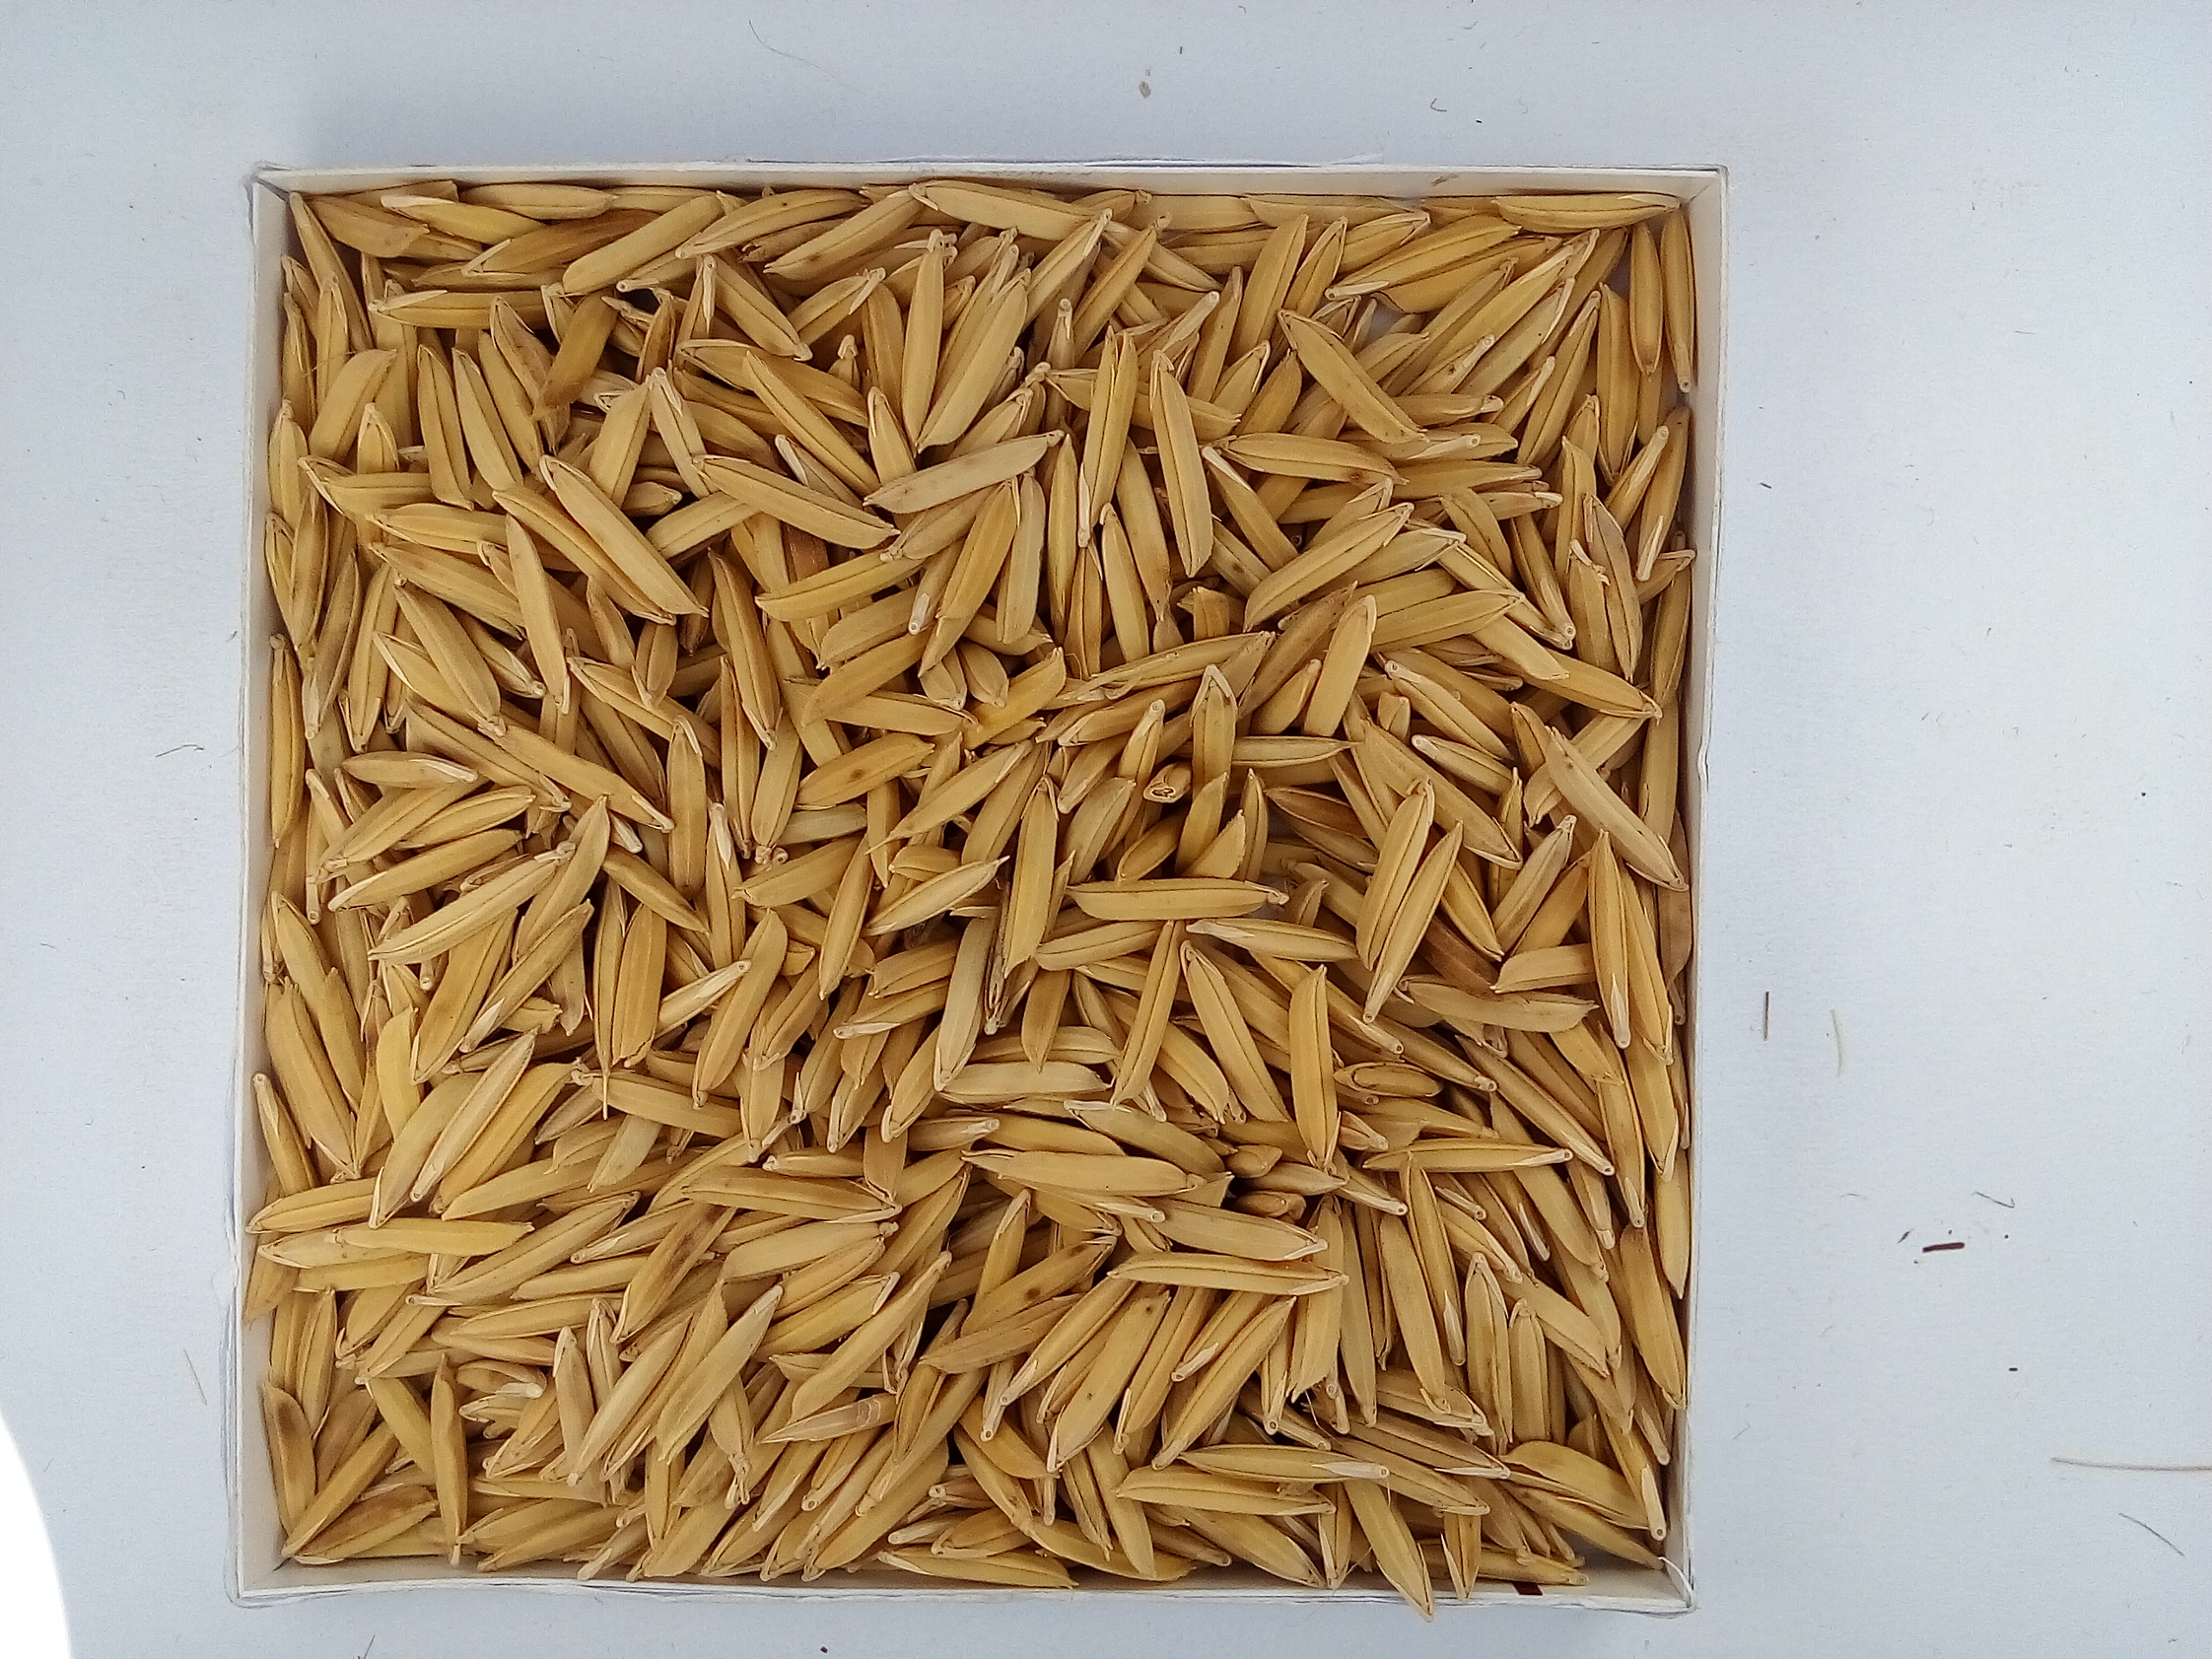
Rice seed variety: Unknown